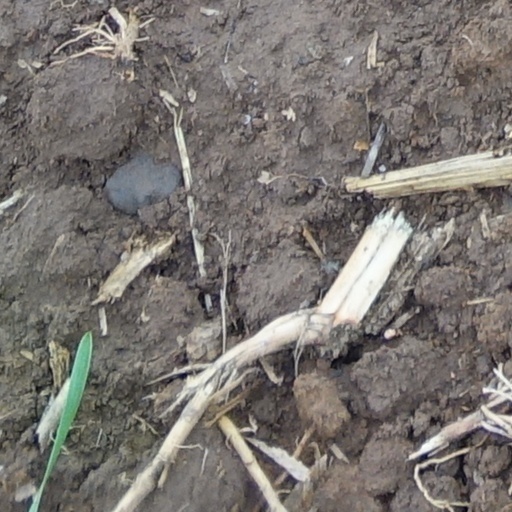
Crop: wheat